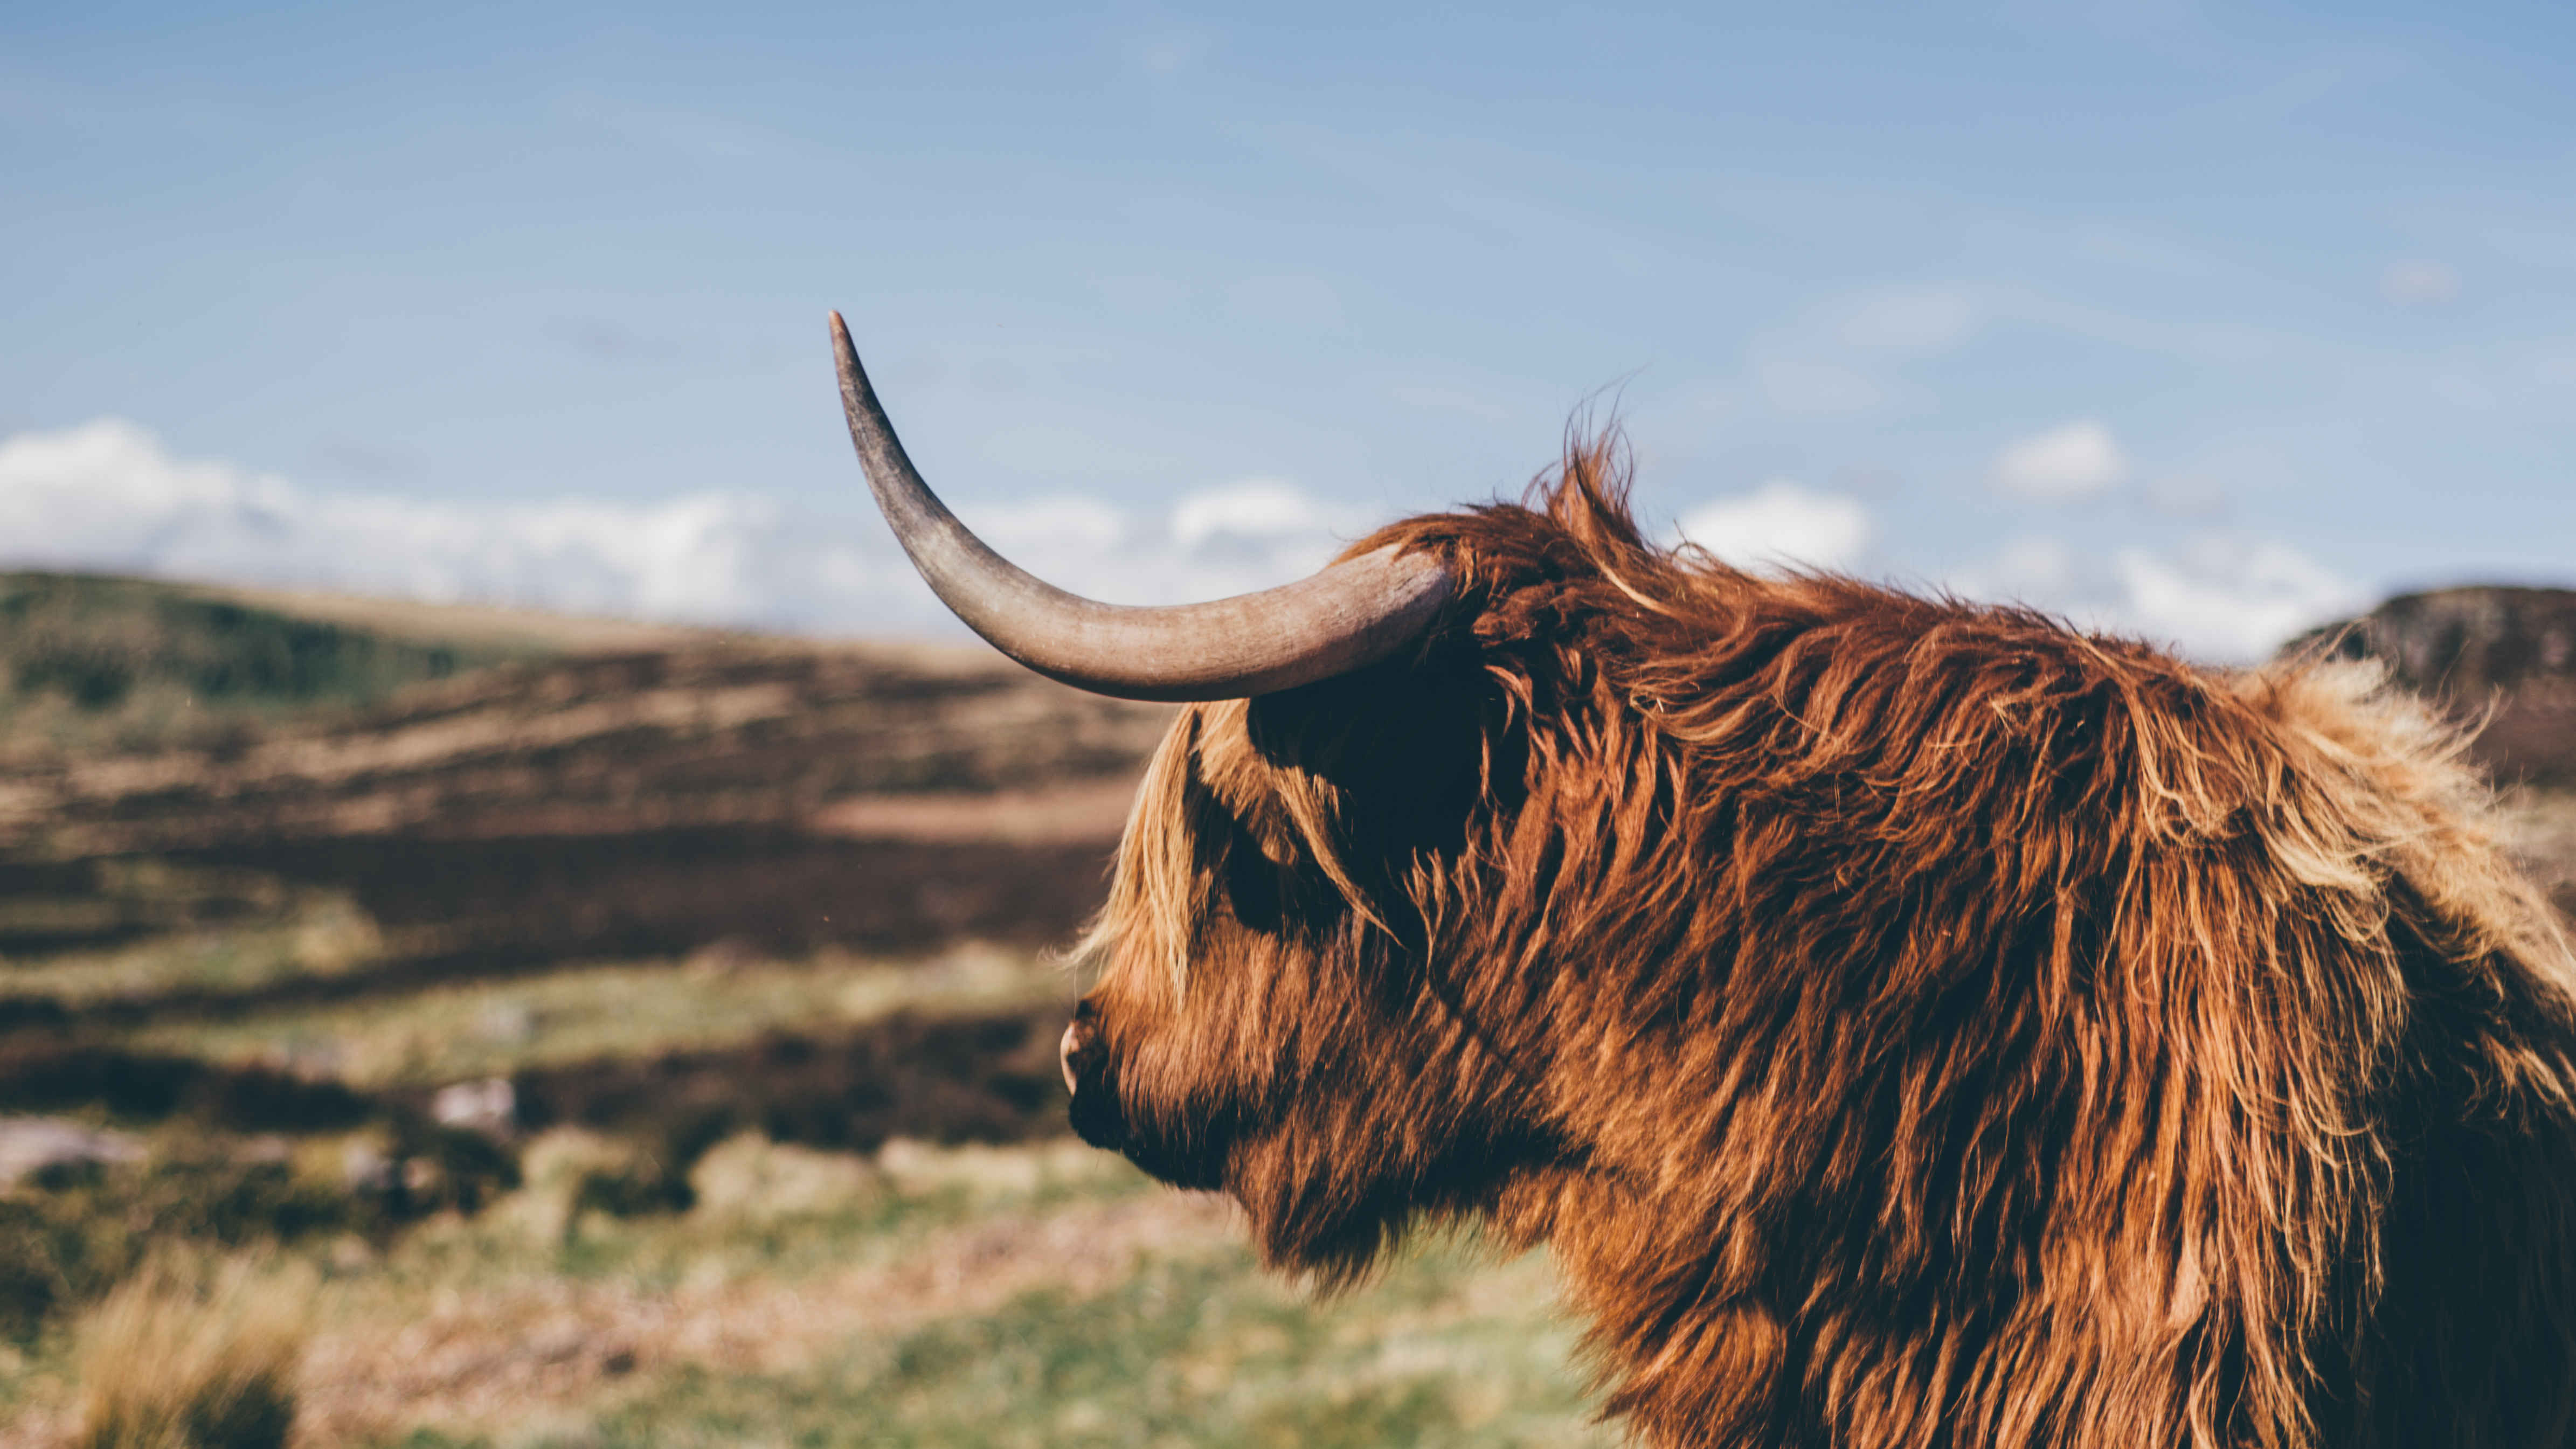
nature, animal, wildlife, horn, cow, cattle, mammal, fauna, bull, furry, yak, cattle like mammal, texas longhorn